Zimeysa railway station

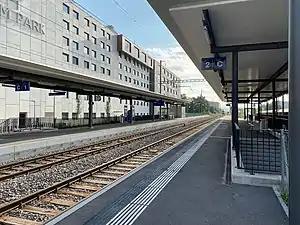
The station platforms in 2021

Zimeysa railway station is a railway station in the municipality of Meyrin, in the Swiss canton of Geneva. It is an intermediate stop on the standard gauge Lyon–Geneva line of Swiss Federal Railways.